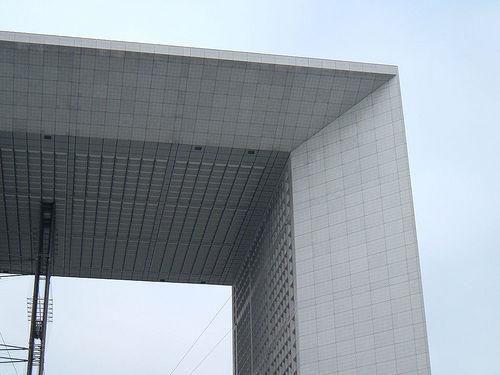
Weather: sun or clear